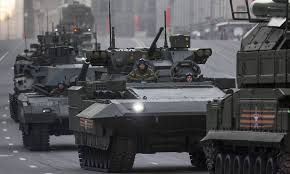
Label: BMP